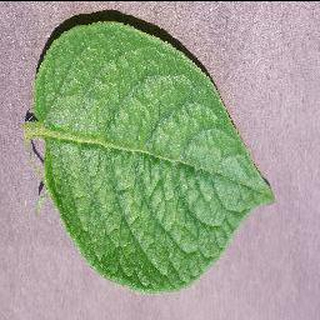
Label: healthy_potato